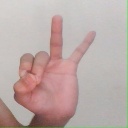
अक्षर: ण